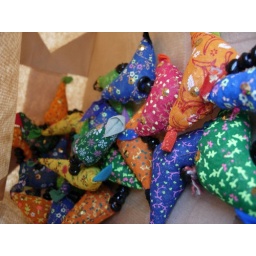
hens in a paper bag